Someday or One Day

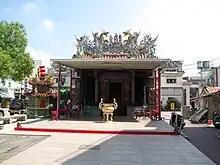
Miao-Shou-Gong, Anping was the place where Li bought white sugar rice pudding, and encountered little Huang.

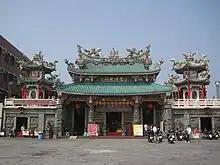
Tianhou Temple was the place where Li made candy with little Huang.

The drama was filmed in various cities and towns in Taiwan. The scenes of Huang Yu-Xuan as an office worker were mainly filmed in Taipei, while the characters’ campus life in 1998 was filmed in Tainan. During the press conference at the premiere, the actors revealed that in order to film the scenes from 1998, Ko, Hsu, Shih, and Yen lived together in Tainan for two months, which allowed them to continue to interact with each other every day after filming finished. Hsu said that while in Tainan the rapport and affection between the actors grew a lot. Ko said that she often felt weary while reading the script during that time, and she would walk around the neighborhood to relax and separate herself from Li and Mo, so it was a surprise to see them again when she opened the door. Shih described how everyone really became a family during the time they spent together filming in Tainan. After the drama was broadcast, Ko, Hsu, Shih and the crew members returned to Tainan to visit the filming locations. The scenes in the drama attracted many fans to also visit the filming locations.